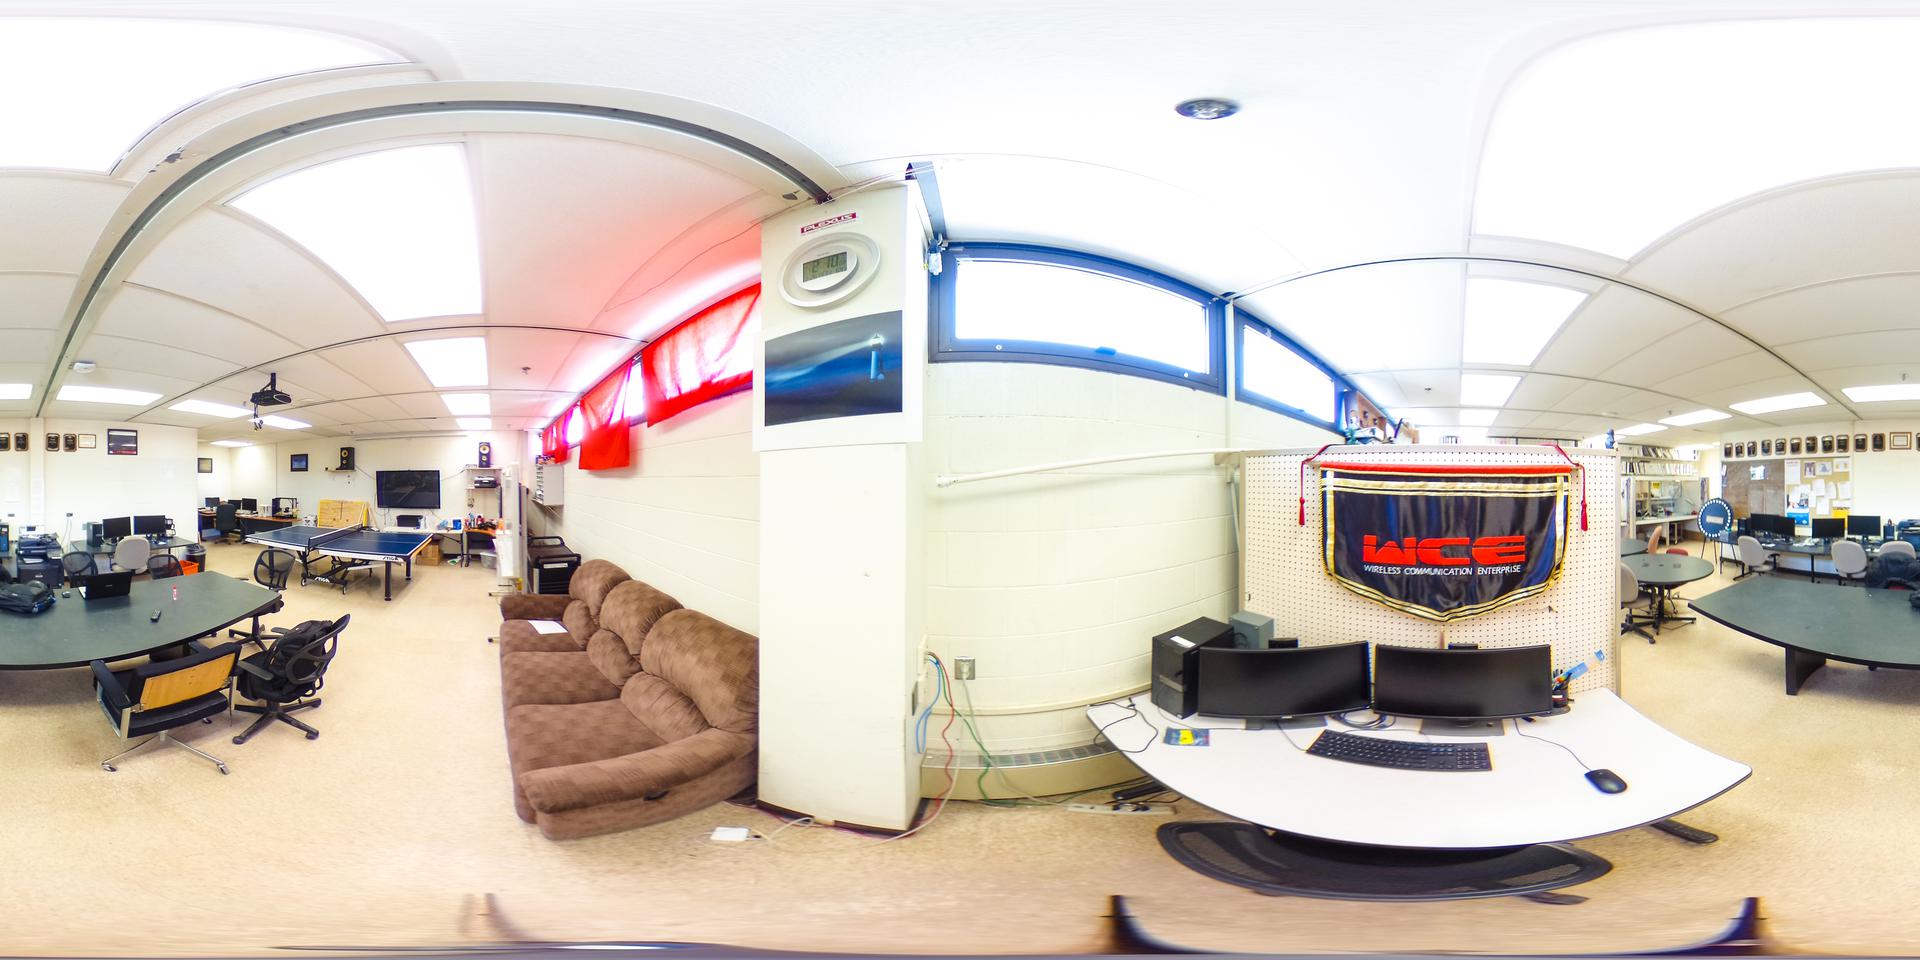
Referred object: the brown couch by the wall

Referred object: The black banner with red 'WCE' lettering and gold trim.